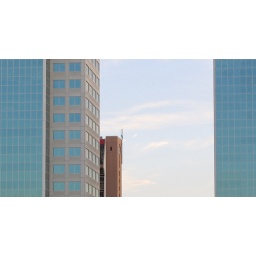
Imprisonment of sky by buildings